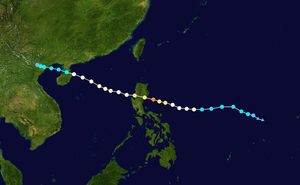
La saison cyclonique 2011 n'a pas de date spécifique de début ou de fin selon la définition de l'Organisation météorologique mondiale. Cependant, les cyclones dans ce bassin montrent un double pic d'activité en mai et en novembre.